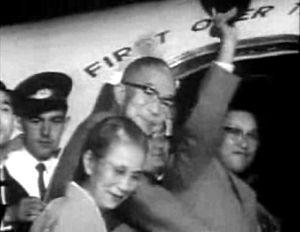
Ichirō Hatoyama est un homme d'État japonais. Il était 52ᵉ, 53ᵉ et 54ᵉ Premier ministre du Japon, respectivement du 10 décembre 1954 au 19 mars 1955, du 19 mars 1955 au 22 novembre 1955 et du 22 novembre 1955 au 23 décembre 1956. Issu d'une famille présente sur la scène politique japonaise depuis 1892, il est l'une des principales figures de l'après-guerre, dans les années 1950 tout particulièrement. D'abord rival au sein de la droite conservatrice libérale de Shigeru Yoshida, il a participé avec ce dernier à la création du Parti libéral-démocrate dont il a été le premier président de 1955 à 1956.